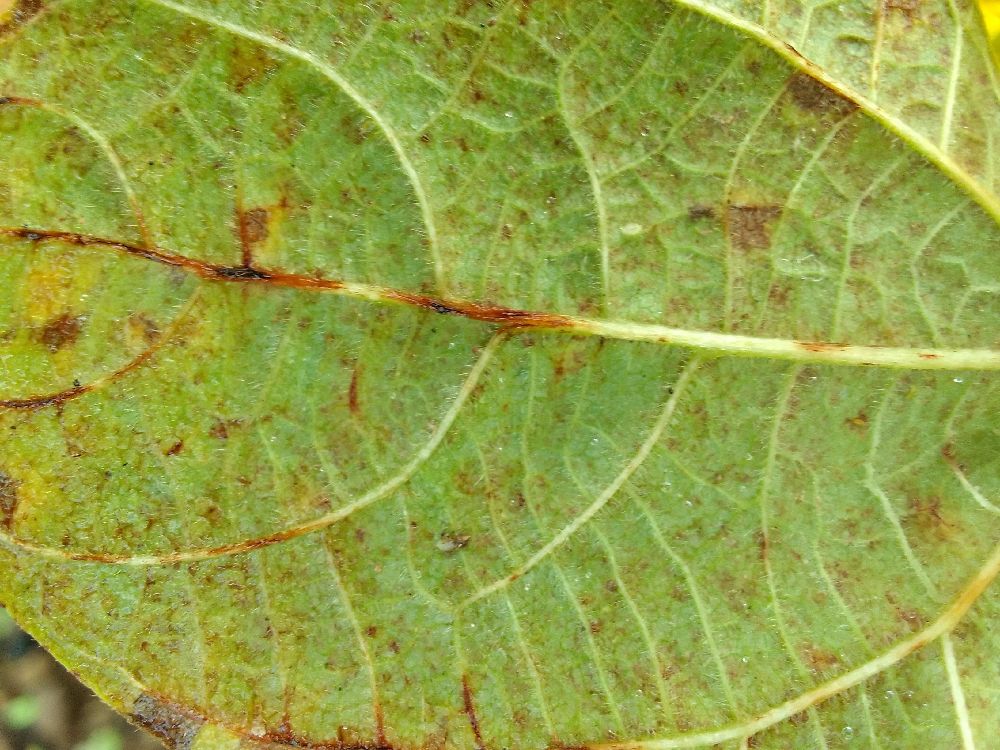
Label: anthracnose